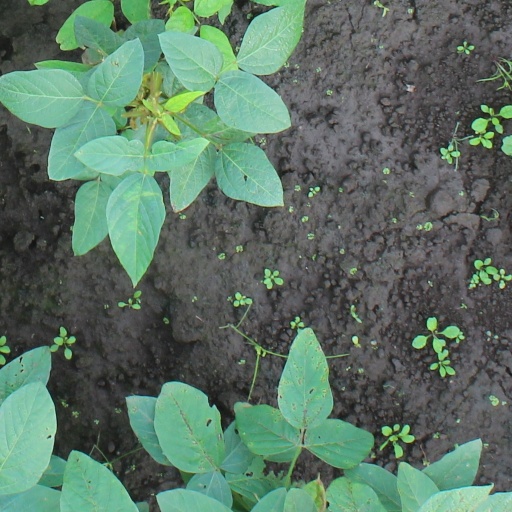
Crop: soybean